Battle of the Treasury Islands

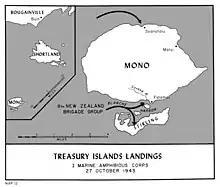
Treasury Islands landings, October 1943

The Allies launched the invasion of the Treasury Islands at 06:06 on 27 October. Three echelons of high speed transports, totalling eight vessels, were assembled for the operation. In addition, there were eight LCIs; two LSTs and three LCTs allocated. Several minor reconnaissance operations were undertaken prior to the landing, firstly on 22–23 August and then 21–22 October. Meanwhile, the assaulting force conducted rehearsals off Florida Island in the lead up.